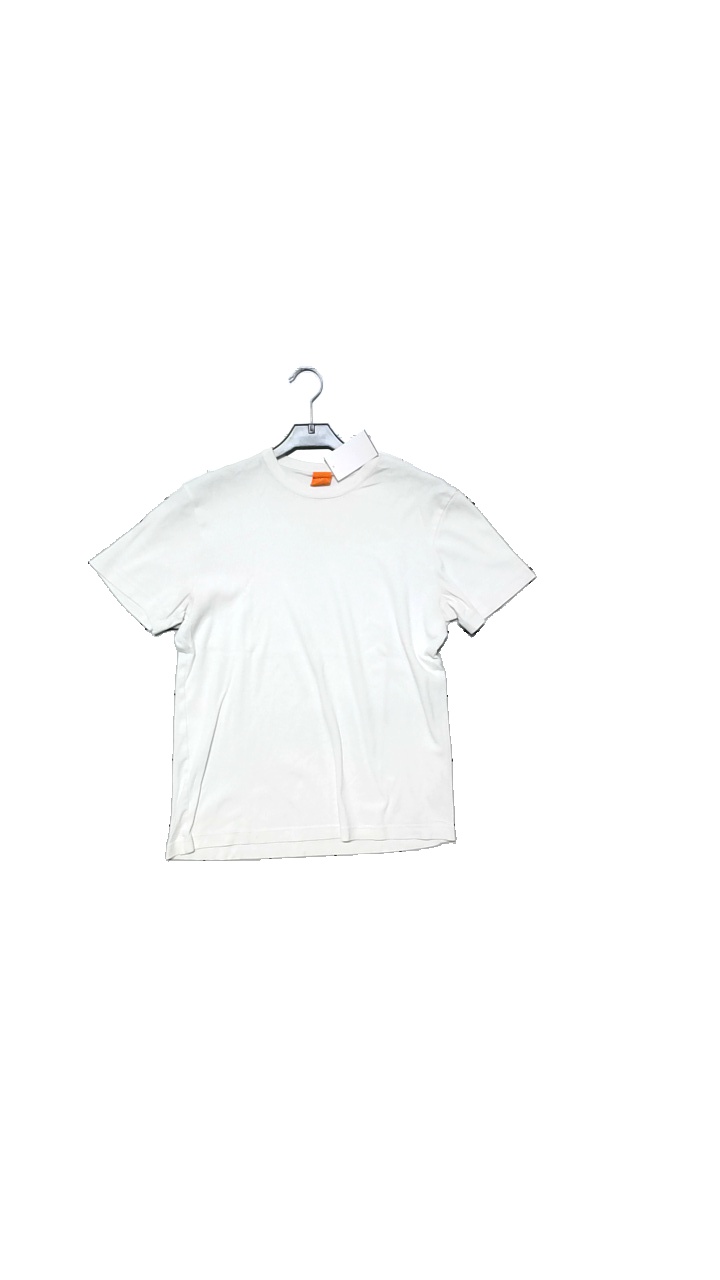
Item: T-shirt (Men)
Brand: Boss, Hugo Boss
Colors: White
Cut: Regular, C-collar
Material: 100%Cotton
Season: All
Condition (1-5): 3
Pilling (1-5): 4
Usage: Reuse
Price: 50-100